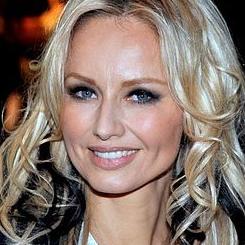
Age: 40